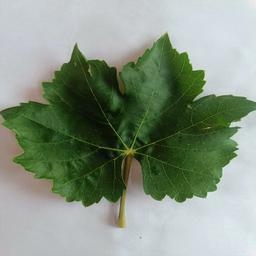
Label: Healthy Leaves